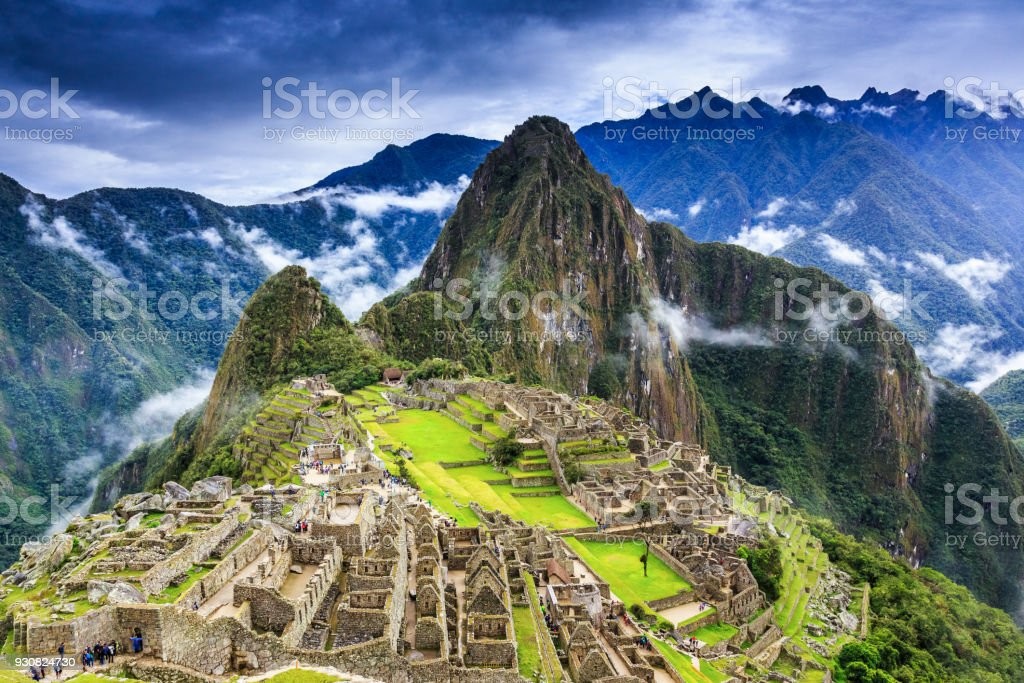
Landmark: Machu Picchu